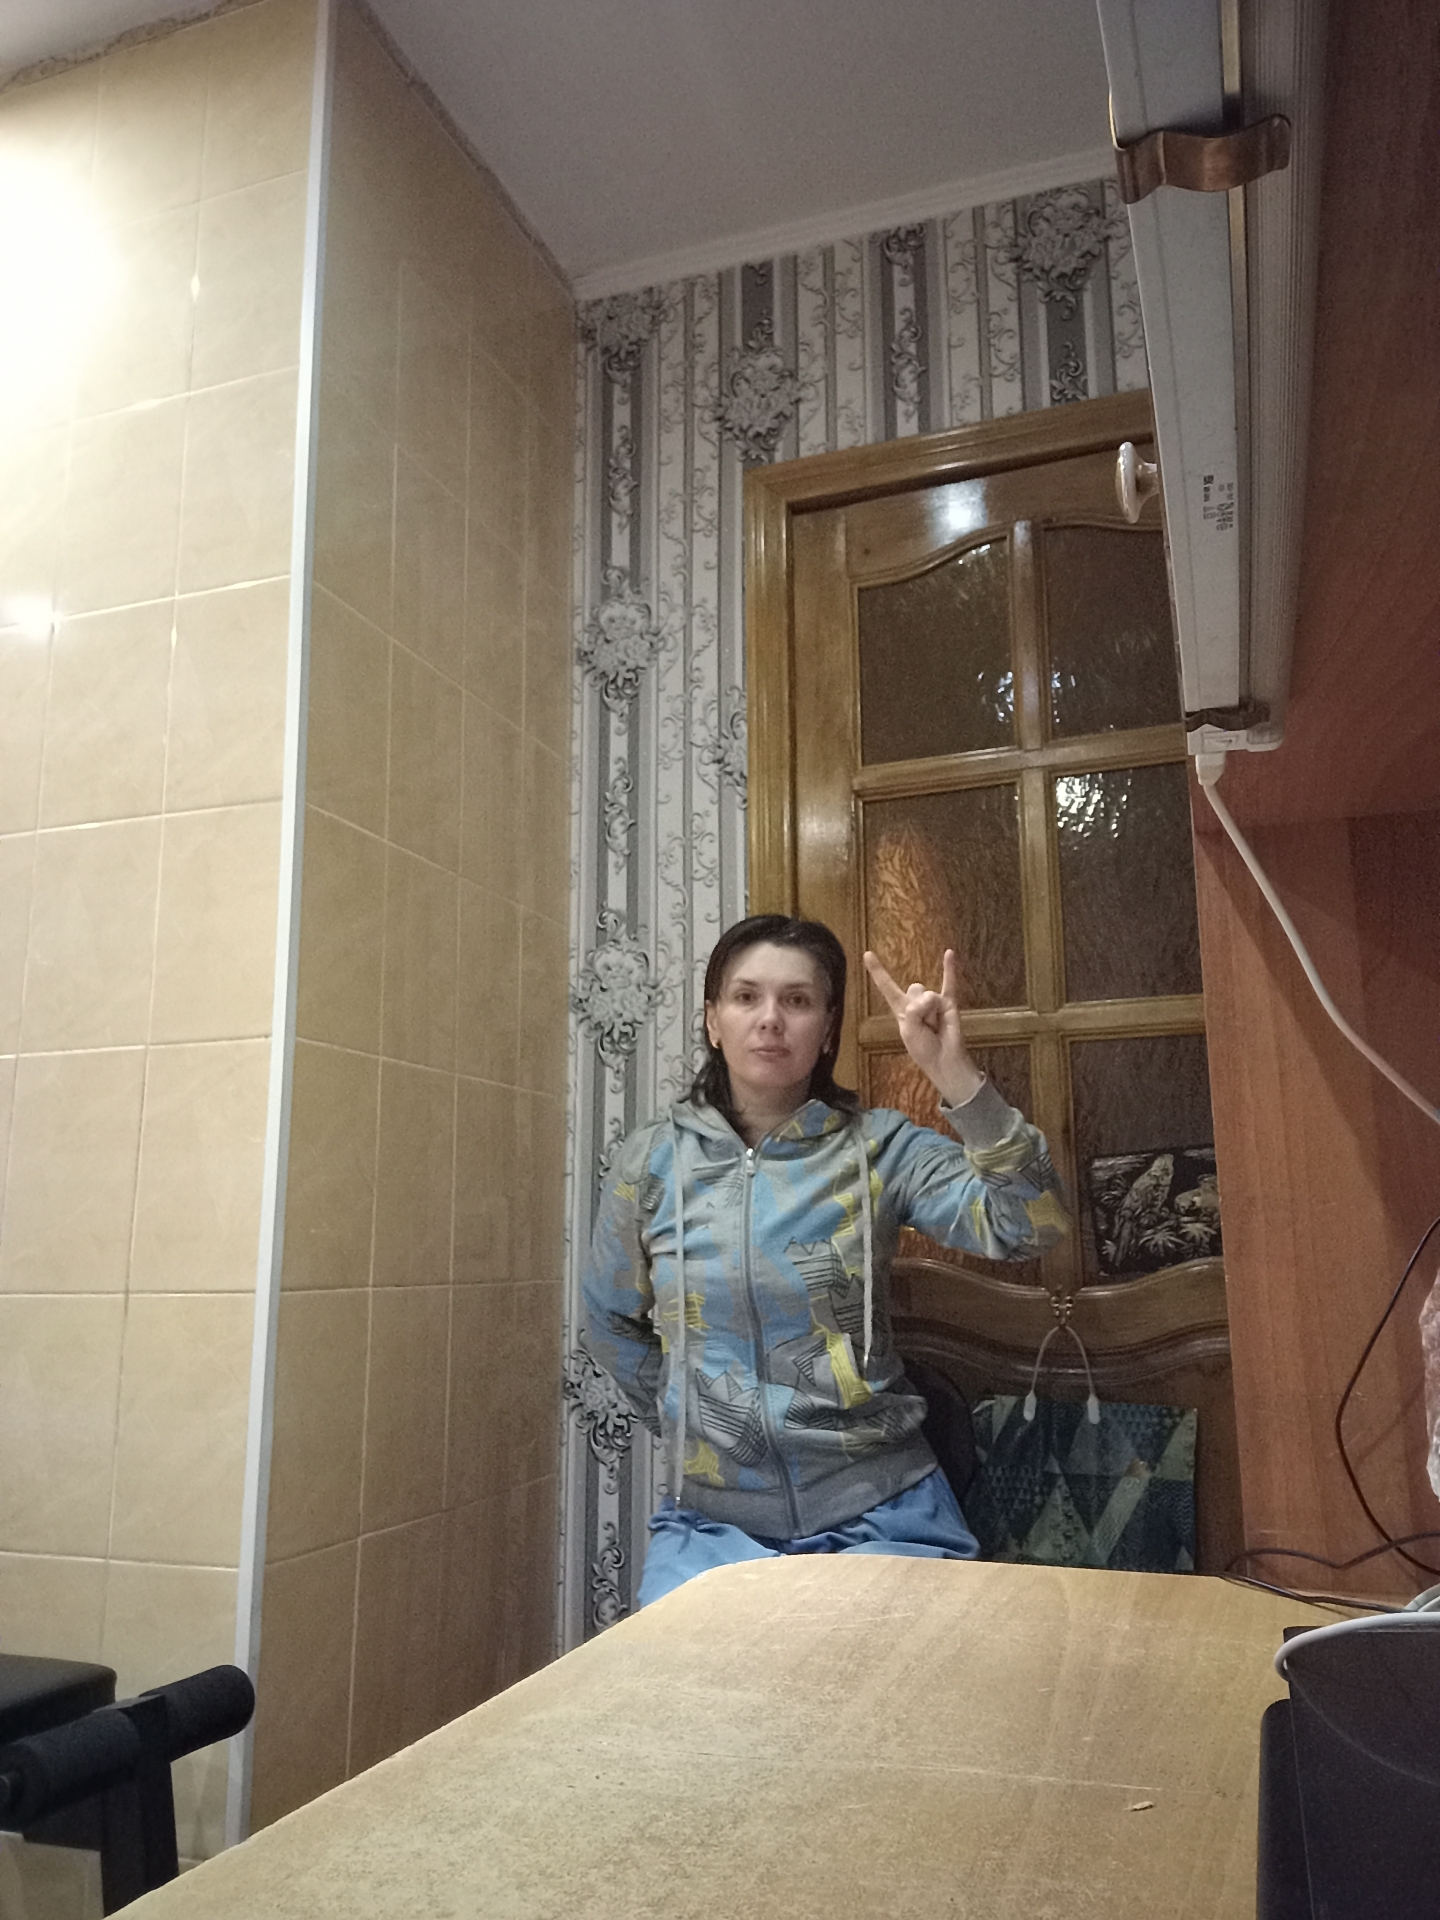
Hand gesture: rock